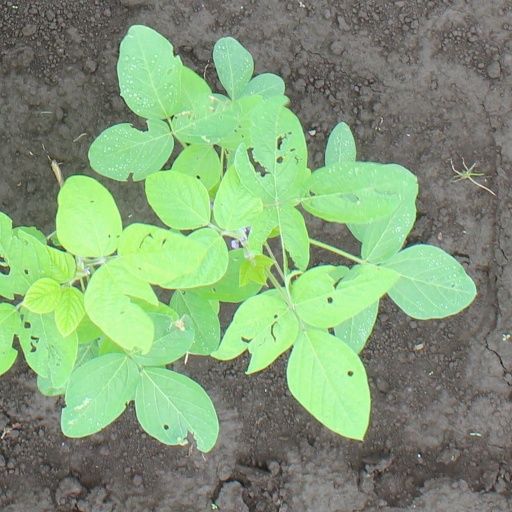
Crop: soybean